Lilian Scholes

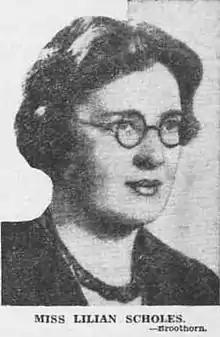
Lilian Scholes in 1934

Lilian Lelean Scholes (14 May 1902 - 7 November 1972) was a Methodist preacher, theologian and author in Melbourne, Australia who in 1934 was the first woman to graduate with the degree of Bachelor of Divinity (Honours) from the Melbourne College of Divinity.